Shane Gould

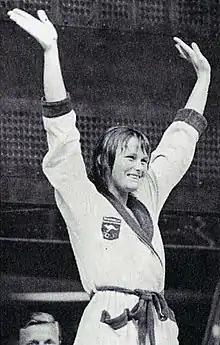
Gould in 1973

Shane Elizabeth Gould (born 23 November 1956) is an Australian former competition swimmer. She won three gold medals, a silver medal and a bronze, at the 1972 Summer Olympics, becoming the first woman swimmer to win five individual medals. In 2018, she won the fifth season of "Australian Survivor," becoming the oldest winner of any "Survivor" franchise.